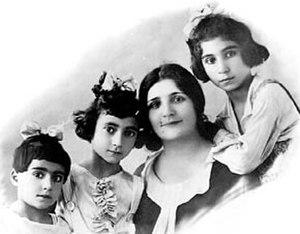
Lankaran est une ville du sud de l'Azerbaïdjan. Sa population s'élevait à 58 847 habitants en 2015.